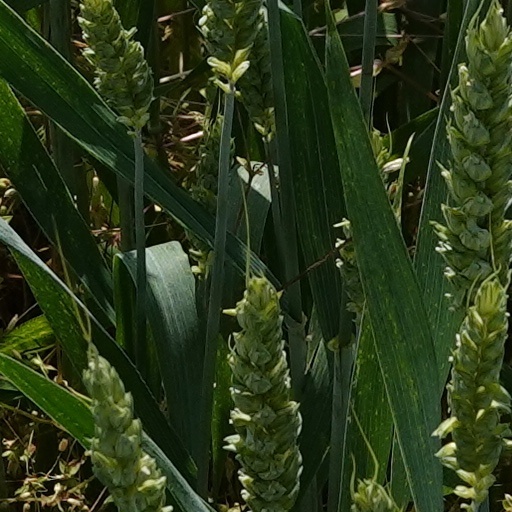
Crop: wheat